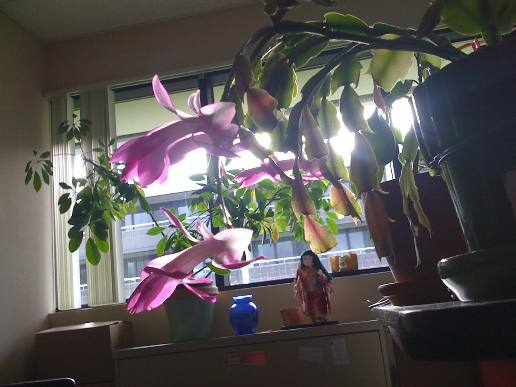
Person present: No